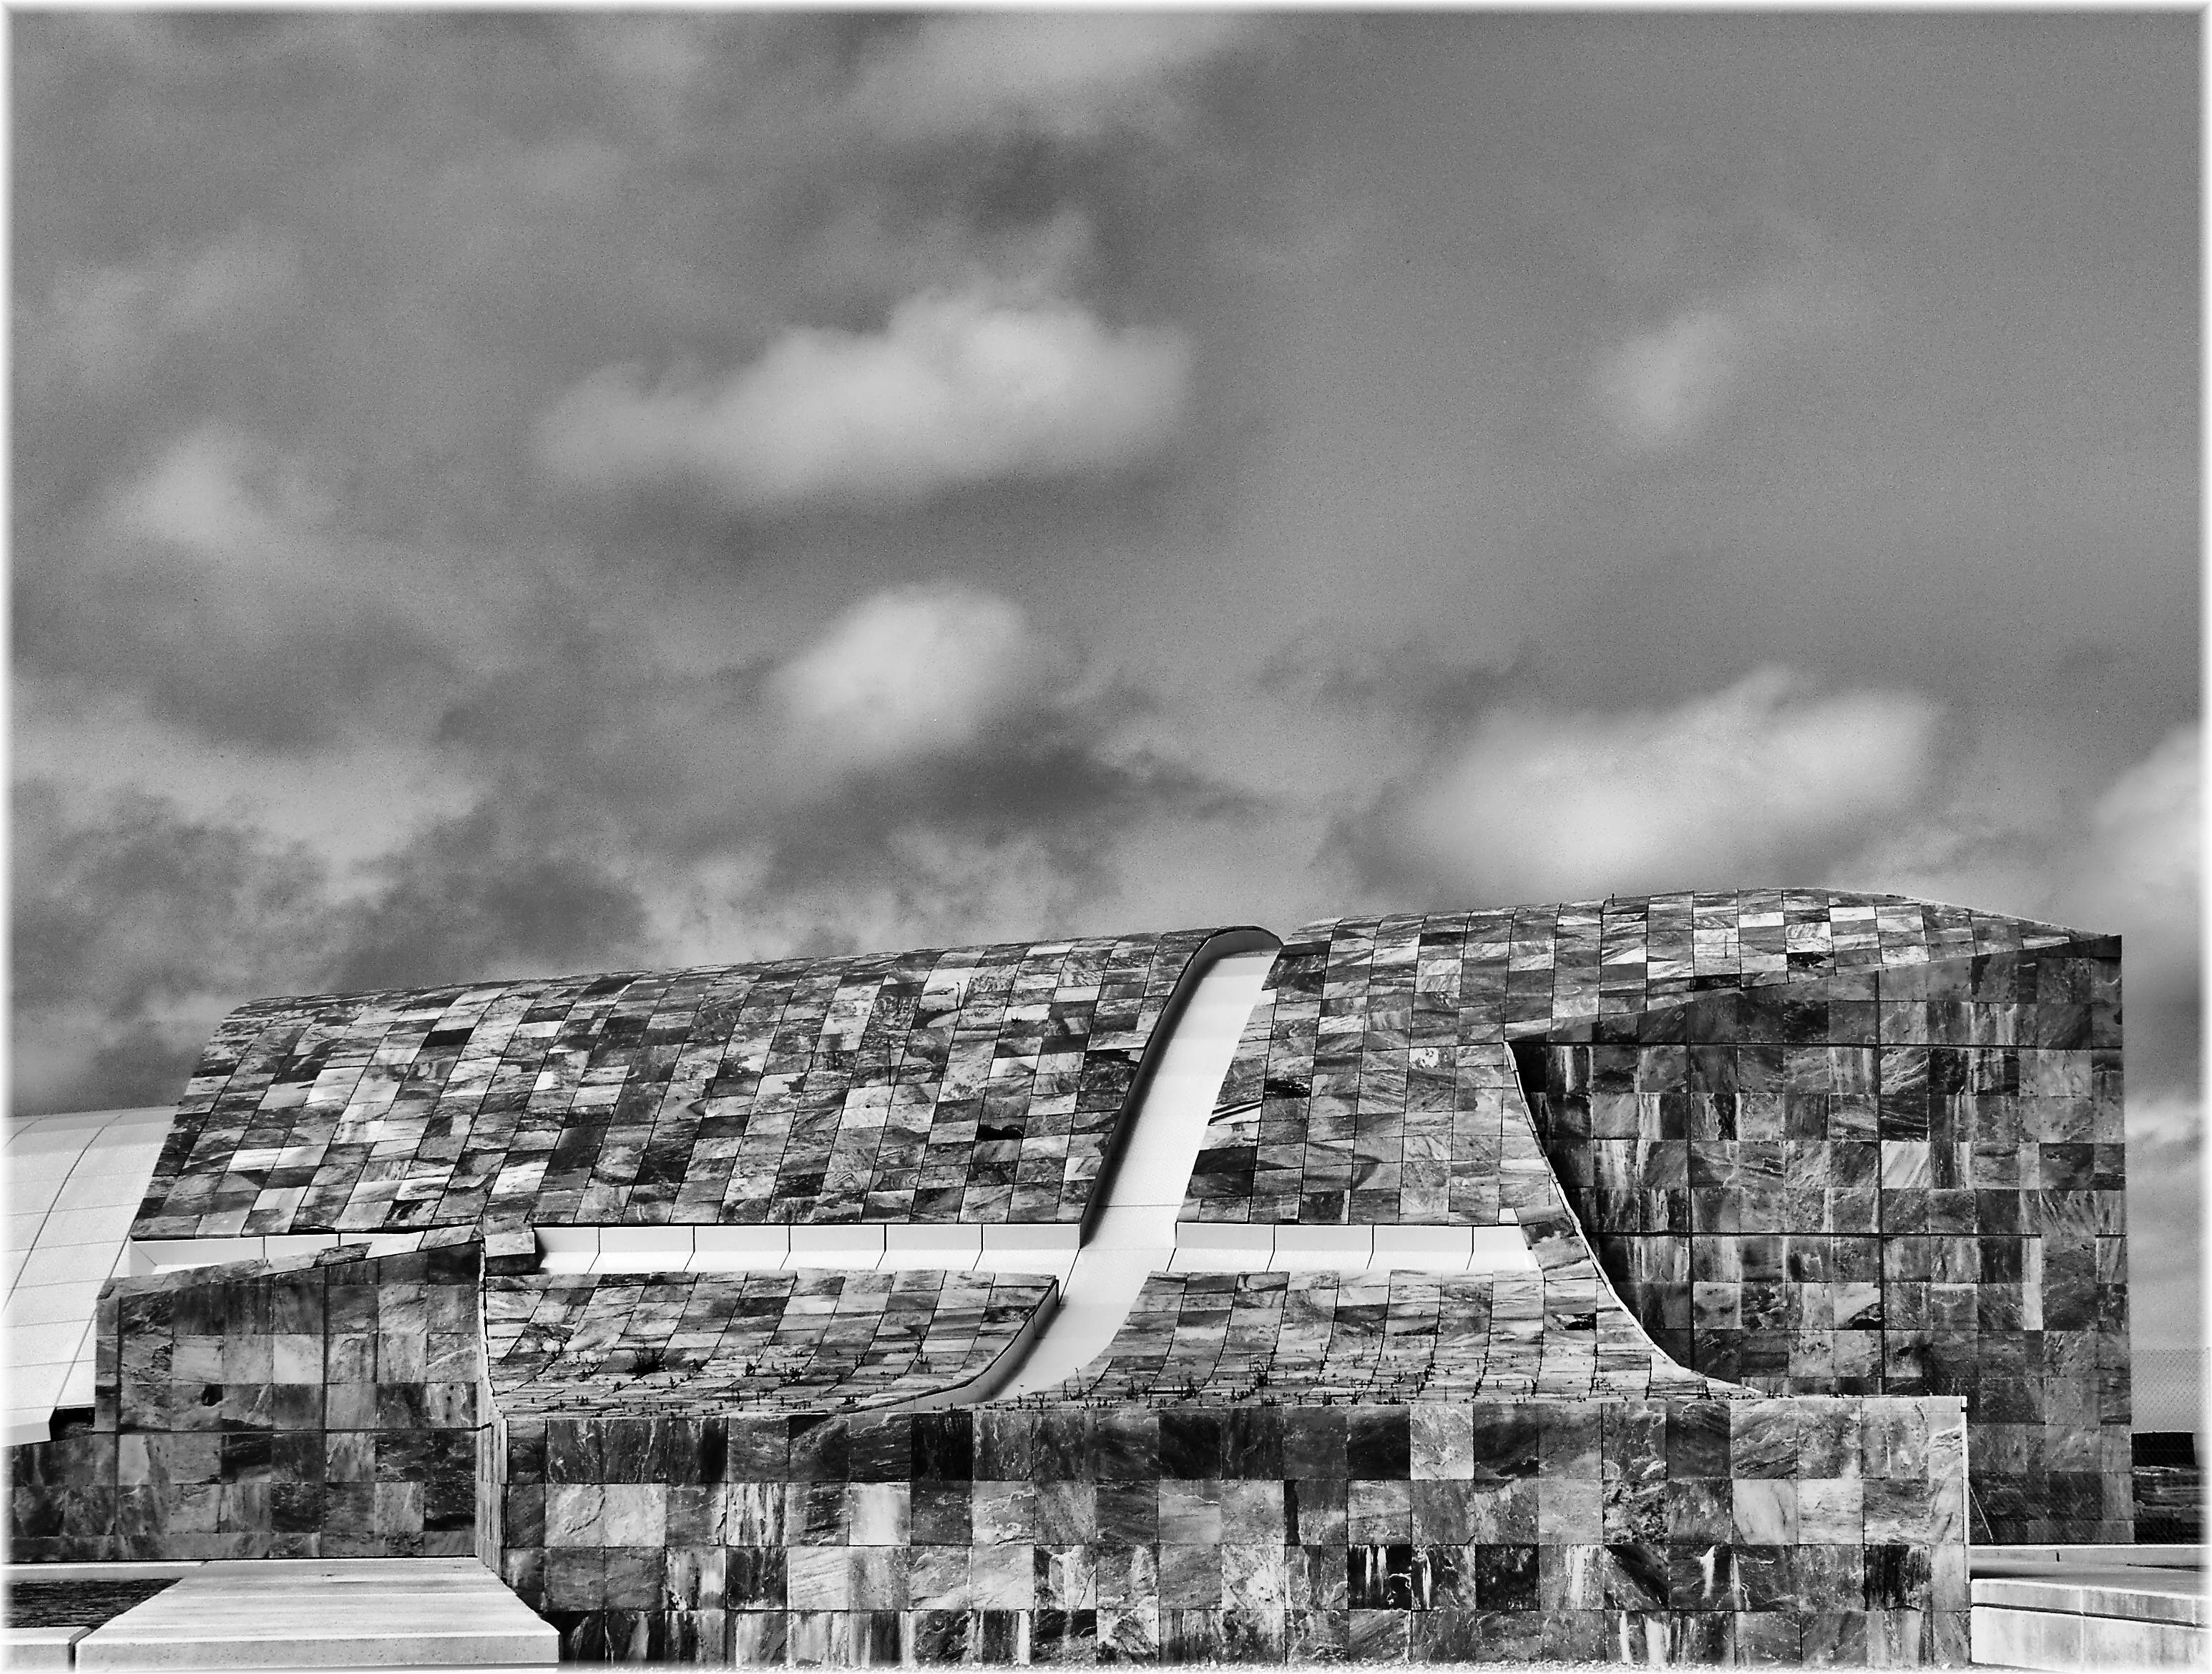
black and white, white, photography, house, monument, europe, monochrome, bw, spain, ruins, photograph, arquitectura, europa, galicia, history, blancoynegro, bn, espana, monocromo, galiza, compostela, cidadedacultura, monochrome photography, ancient history